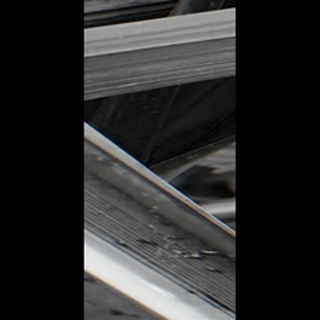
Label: sugarcane_yellow_leaf_disease